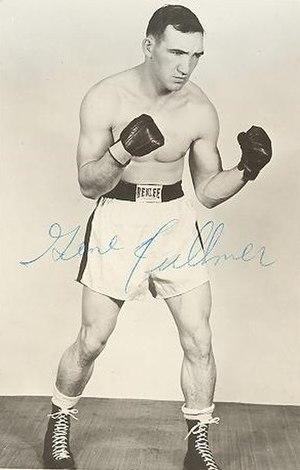
Gene Fullmer est un boxeur américain né le 21 juillet 1931 à West Jordan, Utah et mort dans cette ville le 27 avril 2015.
Chronologie de la boxe anglaise